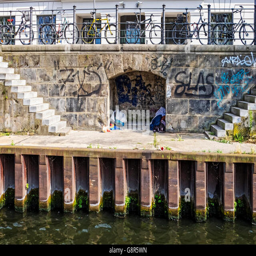
homeless person 's bed in arch on river bank next